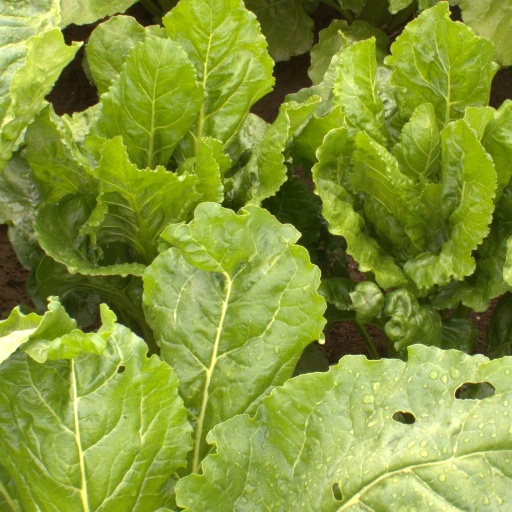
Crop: sugar beet